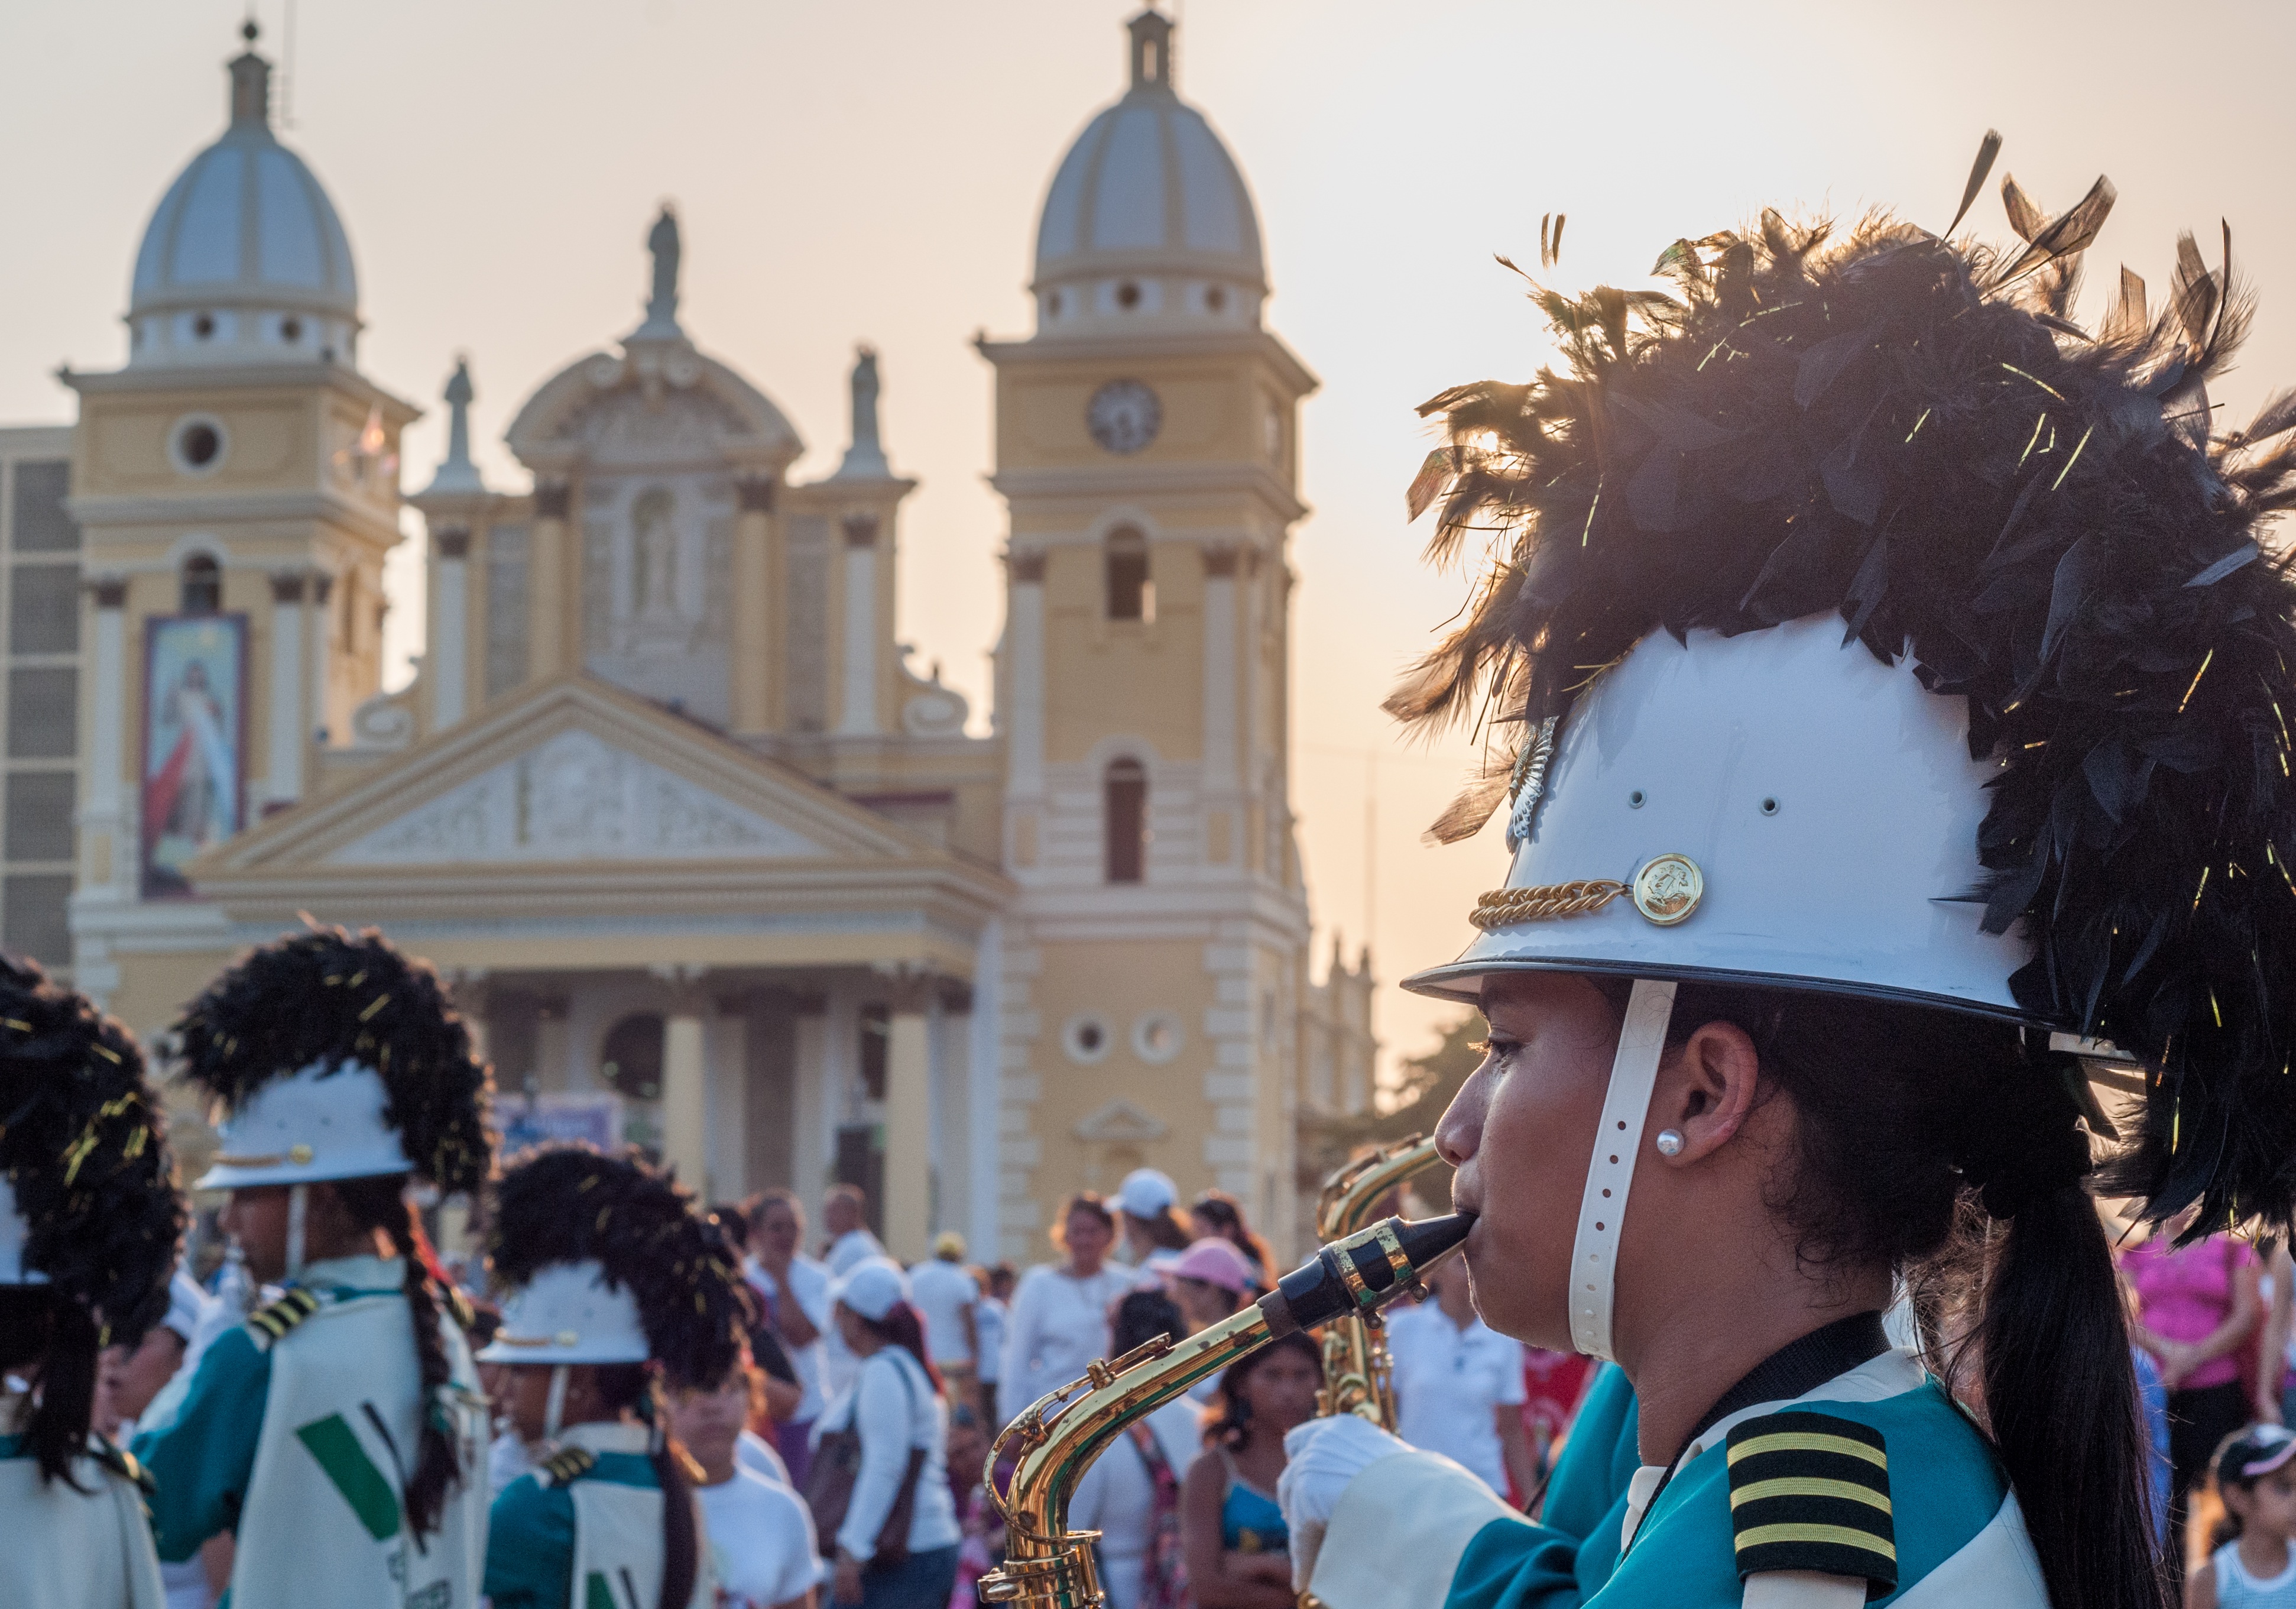
people, crowd, celebration, band, carnival, instrument, musician, parade, trombone, festival, sound, uniform, tradition, marching, maracaibo